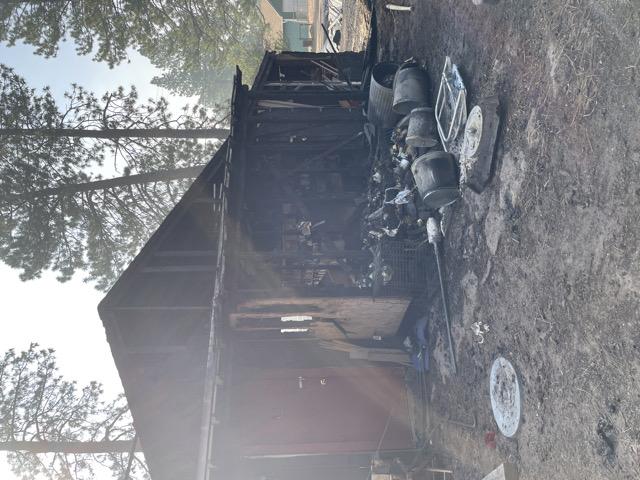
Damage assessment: destroyed